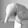
ASL letter: Q